Tetsuya's

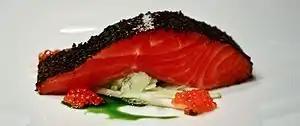
Tetsuya's signature dish, Confit of Tasmanian Ocean Trout

Tetsuya's was a restaurant in Sydney, Australia, which was owned and operated by chef Tetsuya Wakuda. Tetsuya's cuisine was based on Australian, Japanese and classic French cuisine, and made use of Australian ingredients. The restaurant was known for its signature dish, the Confit of Tasmanian Ocean Trout, and is referred to by "Financial Review" as "the world's most photographed dish," which had been offered since 1987. Tetsuya's, along with the French establishment Claude's, was credited with bringing a new style of fine-dining to Sydney. The restaurant closed down in July 2024.